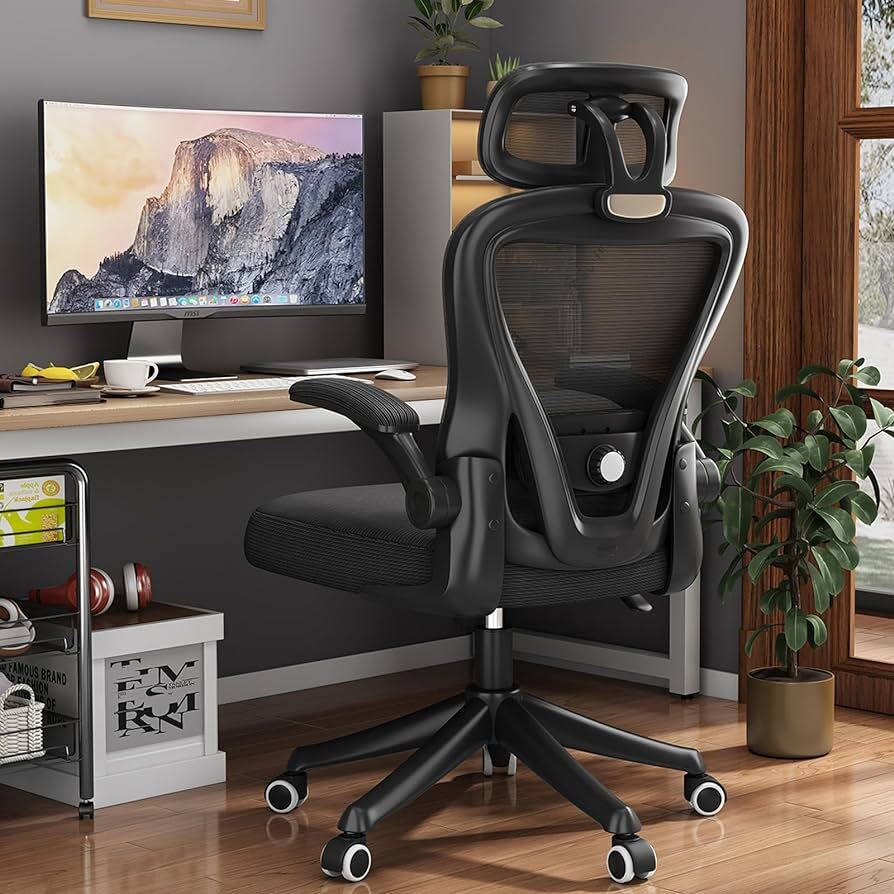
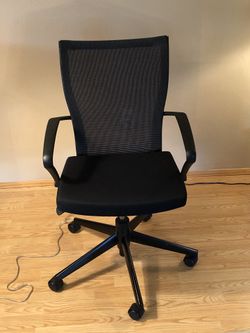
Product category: items_chair
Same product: no